Death march

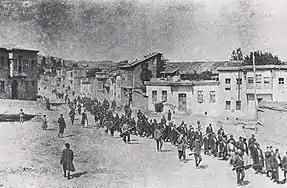
Armenians being led away by armed guards from Harpoot, where the educated and the influential of the city were selected to be massacred at the nearest suitable site, May 1915.

A death march is a forced march of prisoners of war, other captives, or deportees in which individuals are left to die along the way. It is distinct from simple prisoner transport via foot march. Article 19 of the Geneva Convention requires that prisoners must be moved away from a danger zone such as an advancing front line, to a place that may be considered more secure. It is not required to evacuate prisoners who are too unwell or injured to move. In times of war, such evacuations can be difficult to carry out.